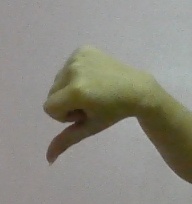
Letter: waw